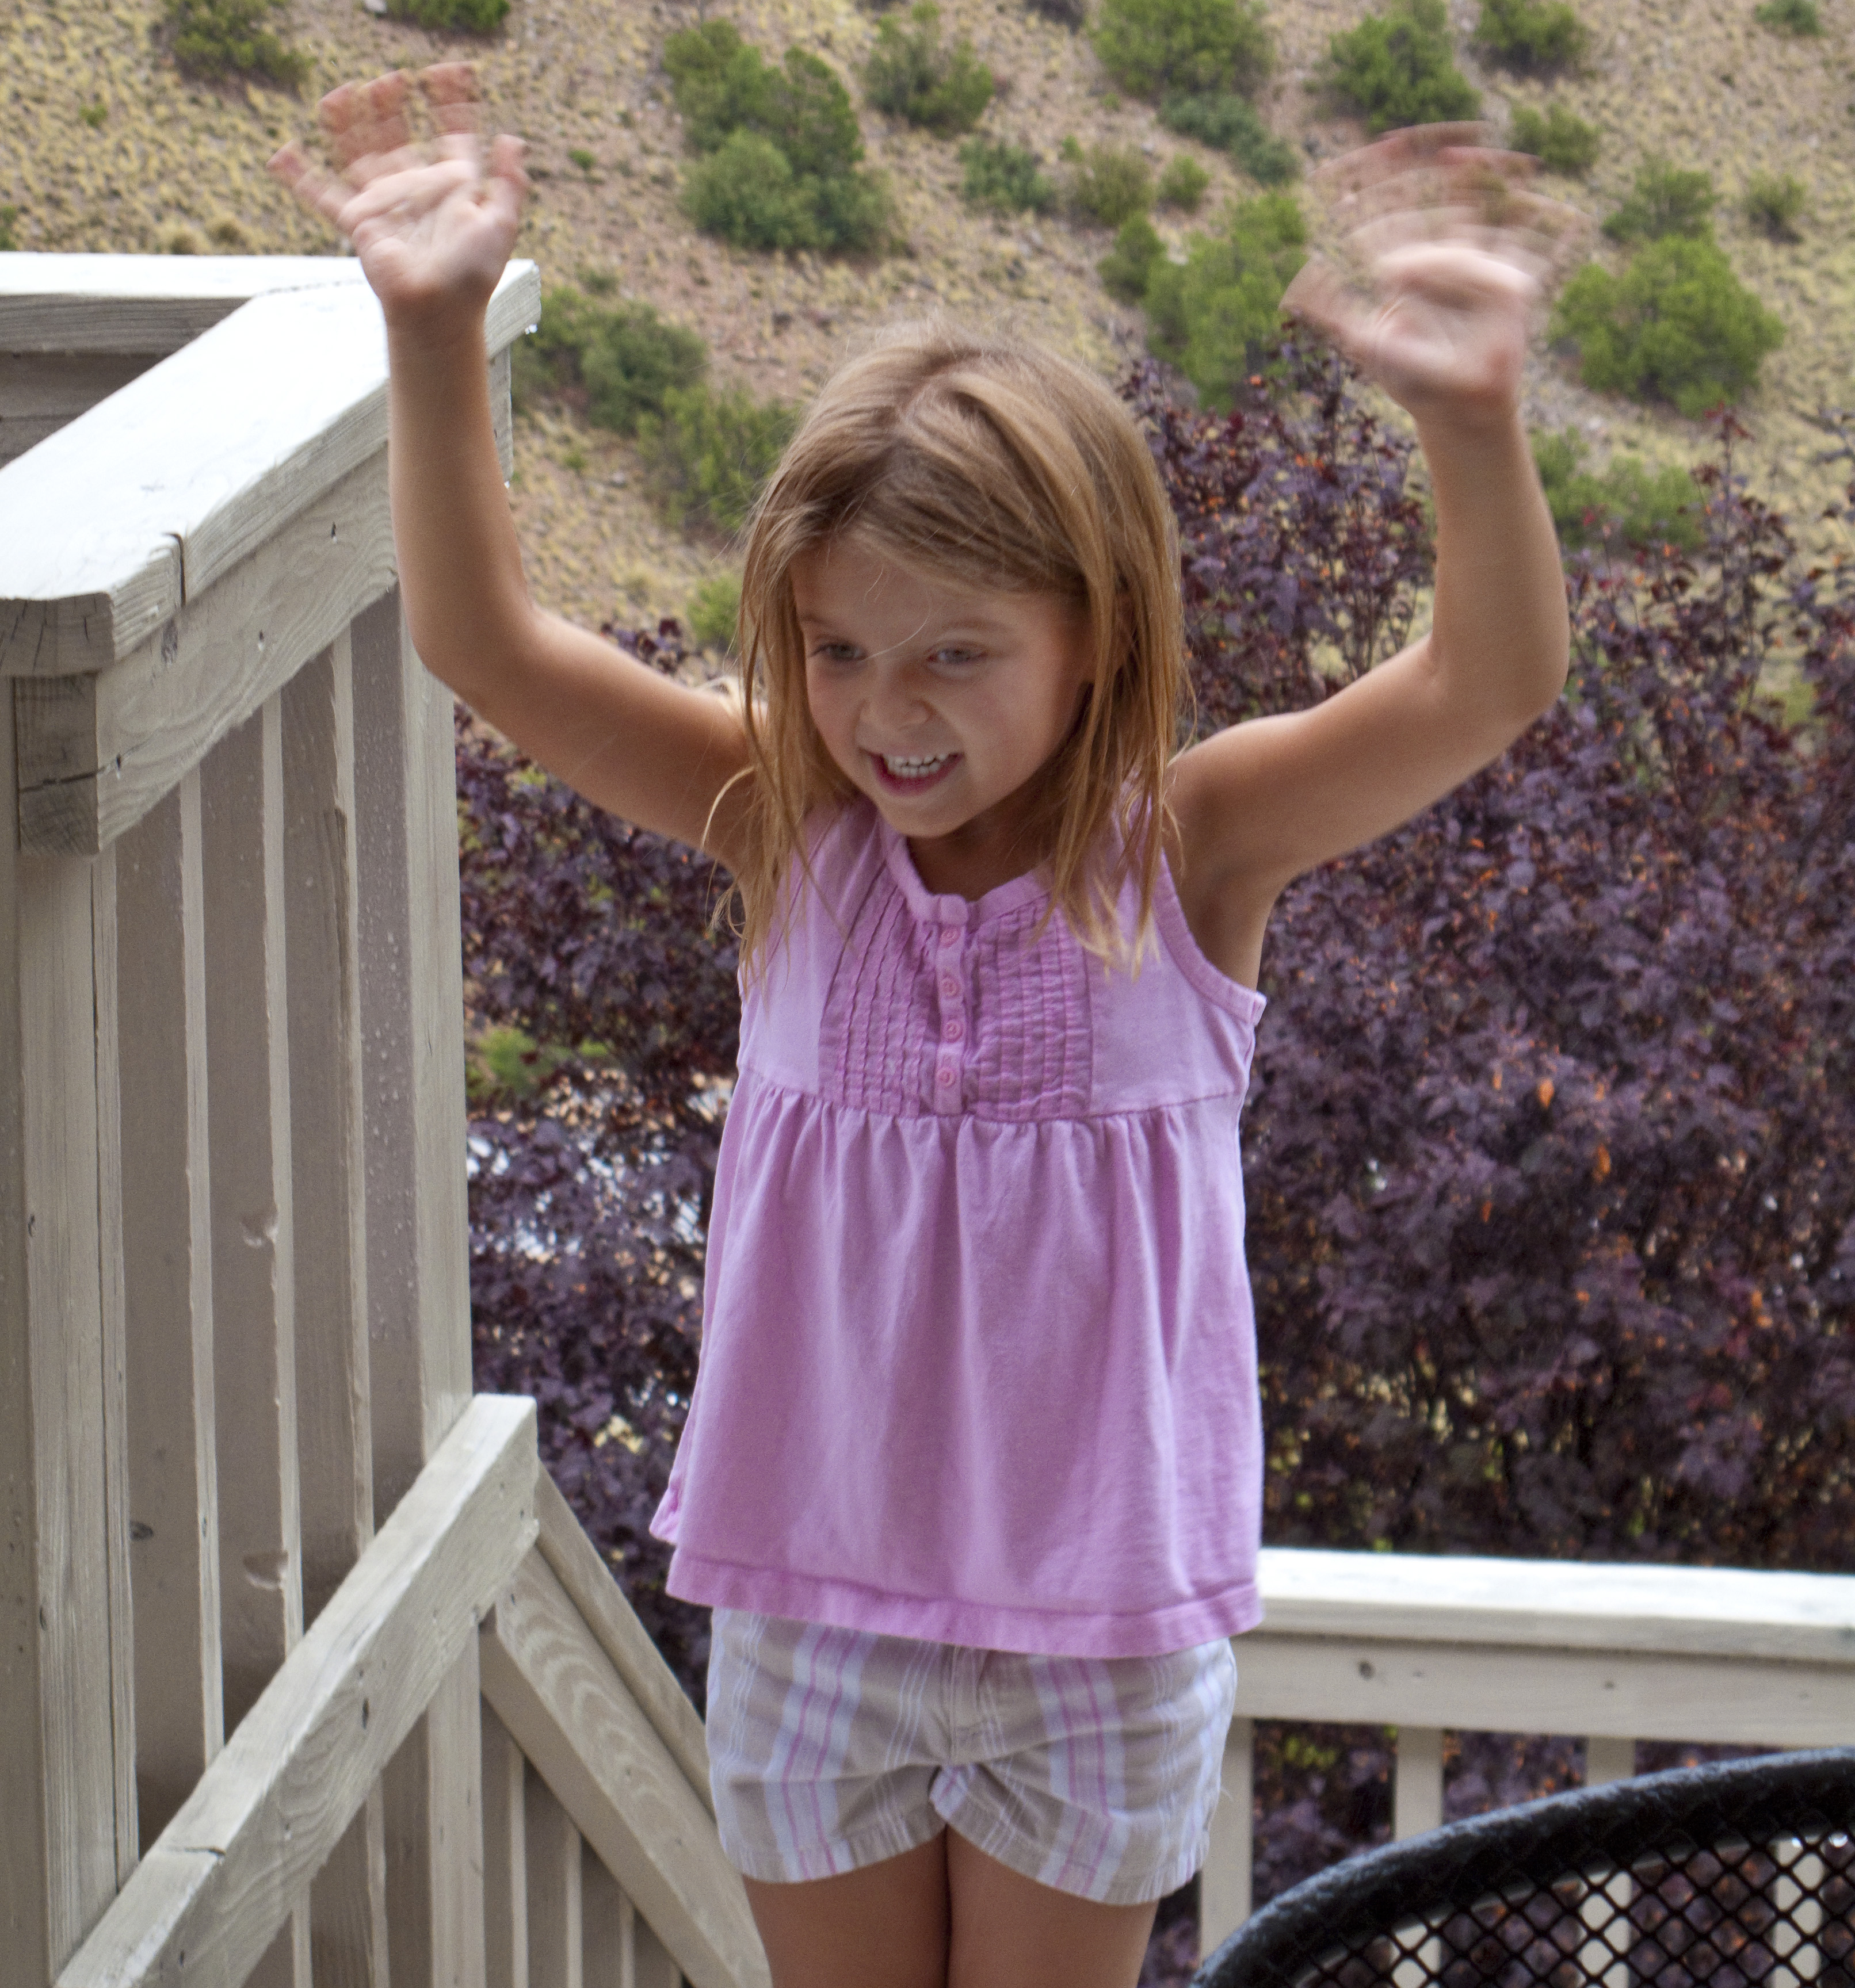
hand, girl, fashion, clothing, pink, human body, dress, blond, photo shoot